Unterföhring station

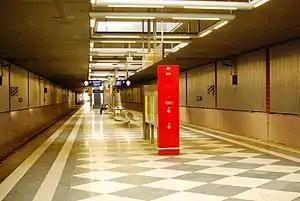
2013

Unterföhring station is a railway station on the Munich S-Bahn in the town of Unterföhring in the northeast area of Munich, Germany. It is served by the S-Bahn line .